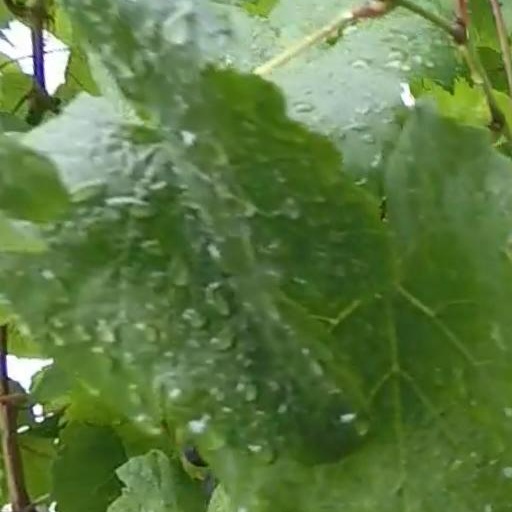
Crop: grape